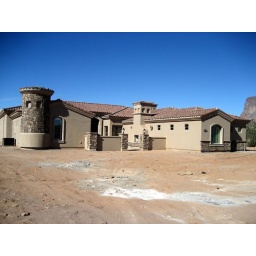
Cory Black design in Superstition highlands. Perfect floor plan! 6100 under roof with 4,600 livable. (#7064)